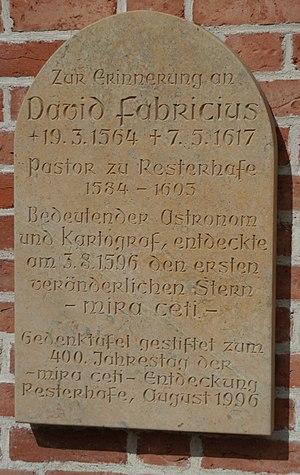
David Fabricius était un théologien allemand qui fit deux découvertes majeures dans les premiers temps de l'astronomie télescopique, avec son fils aîné, Johannes Fabricius.